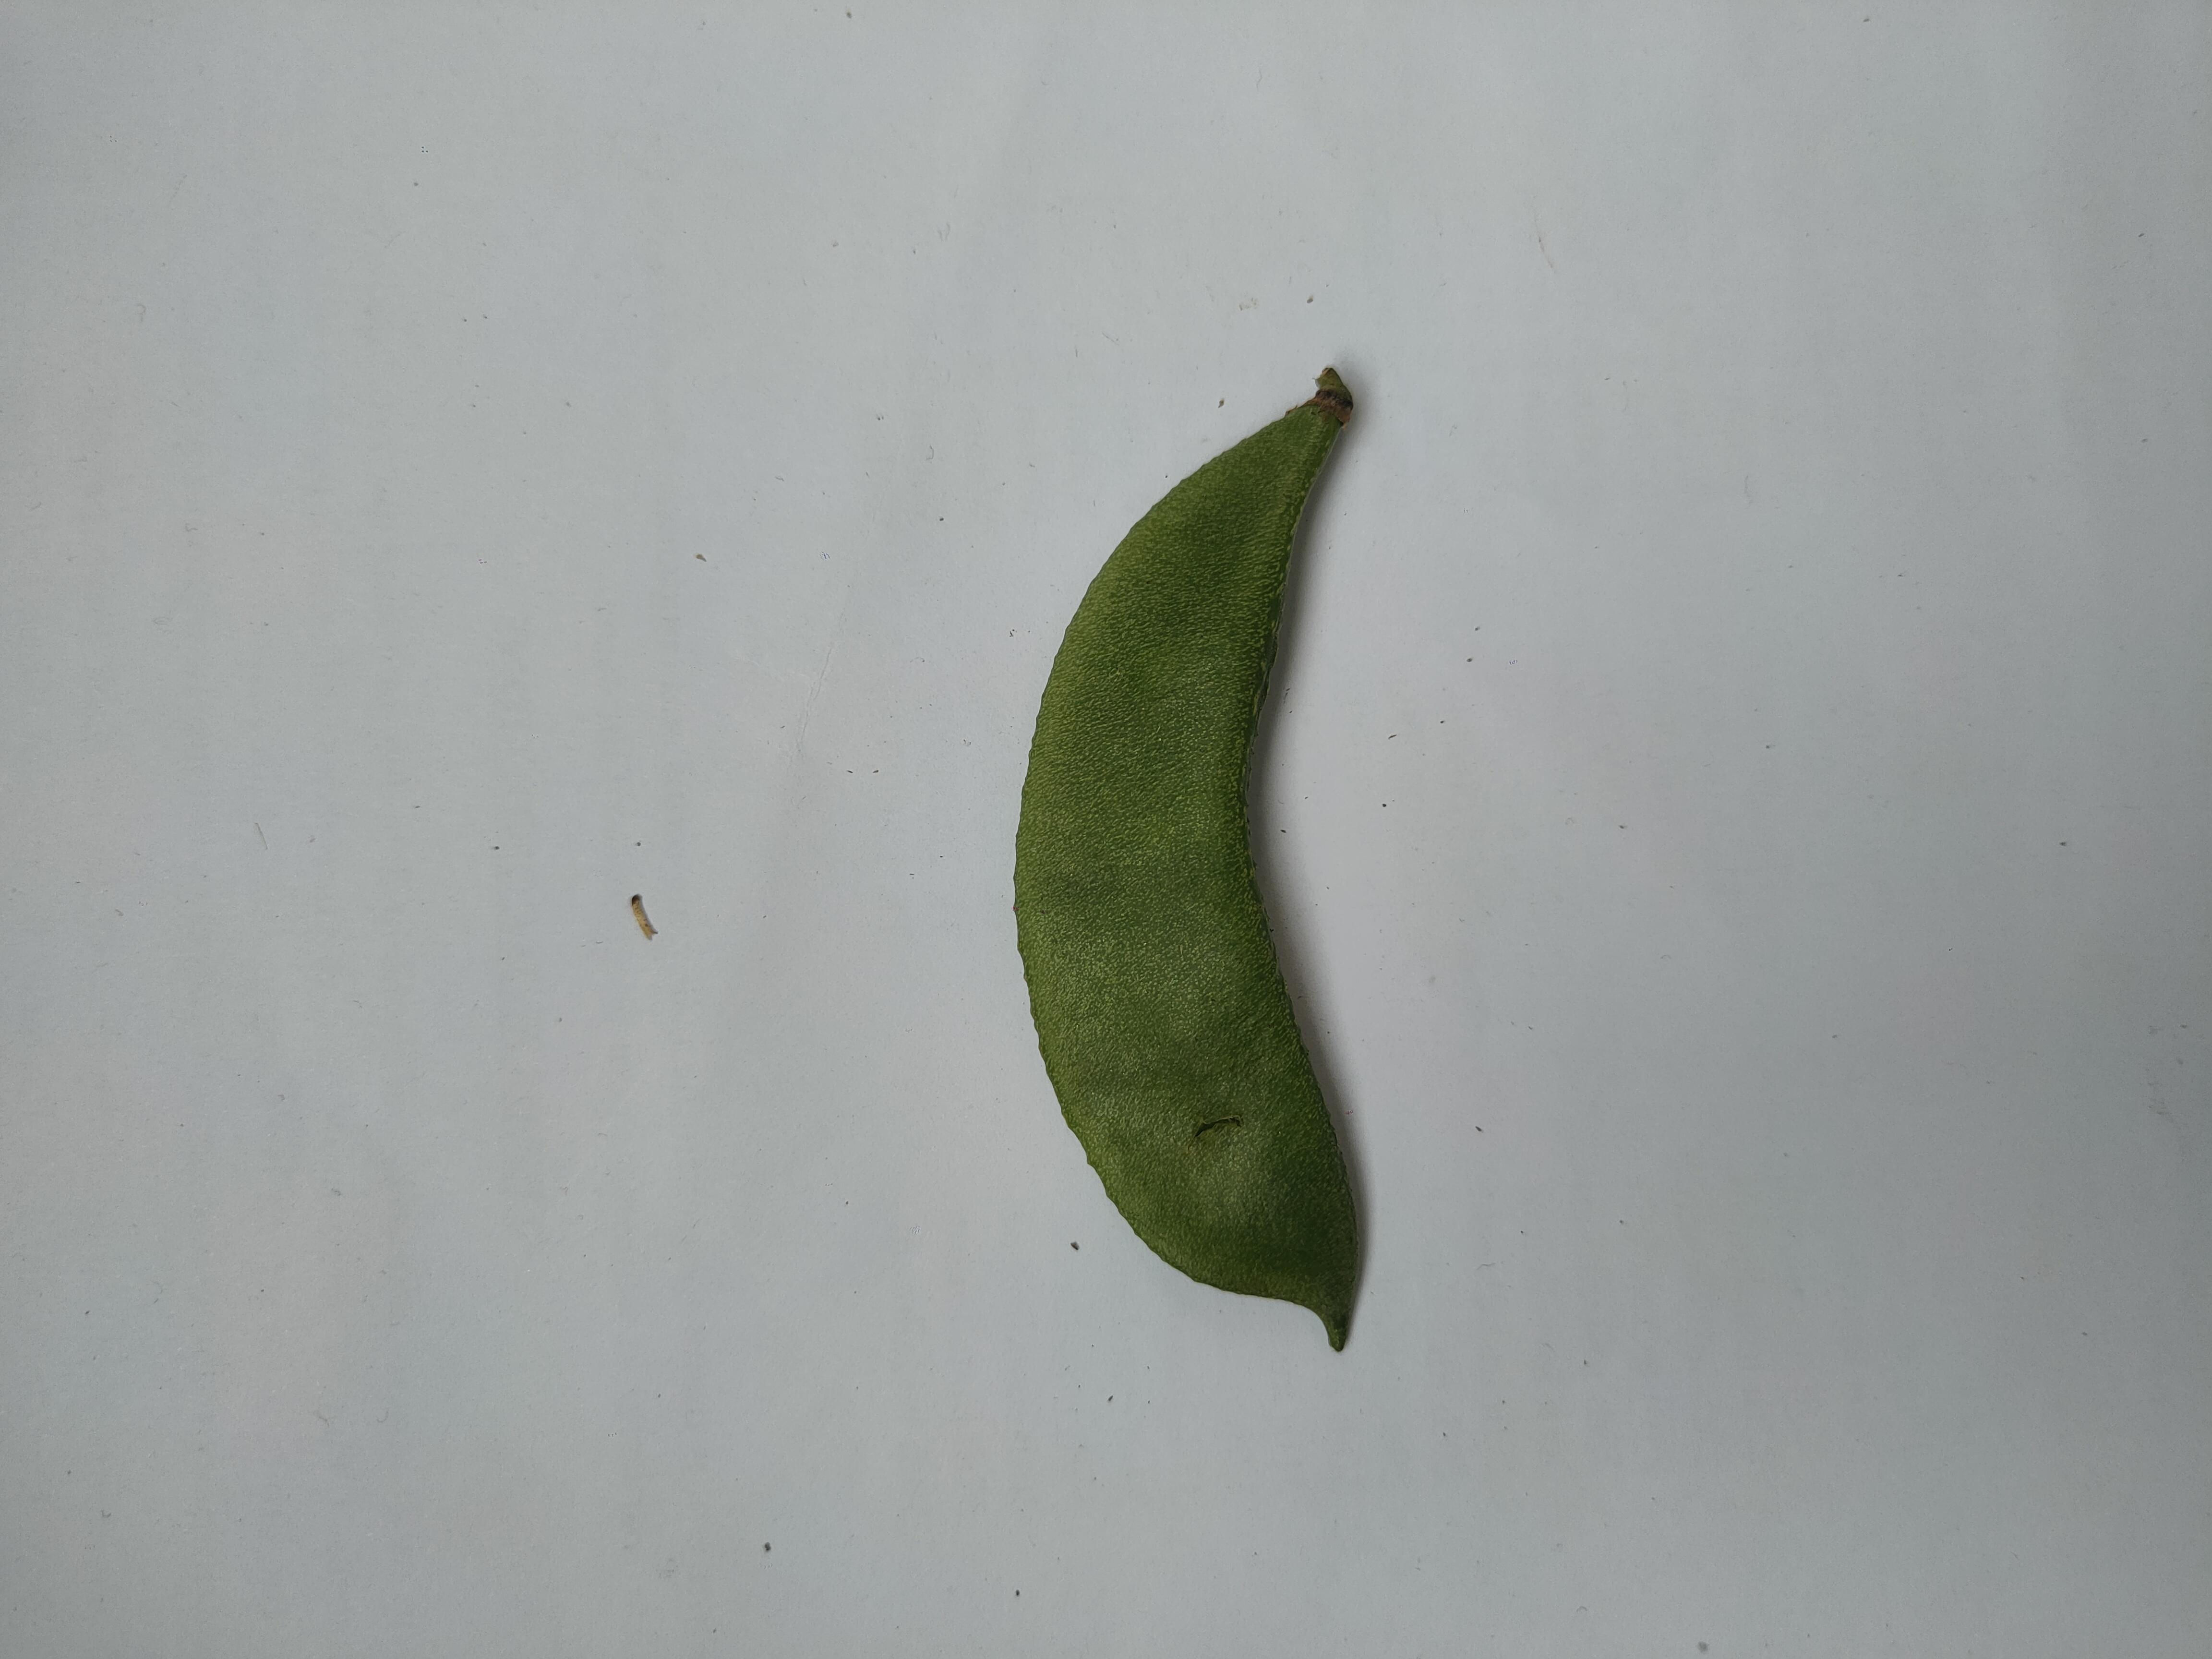
Label: Bean